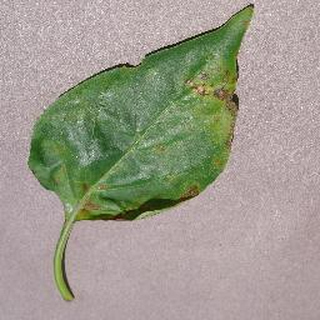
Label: bell_pepper_bacterial_spot